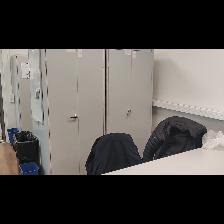
Label: NonHuman